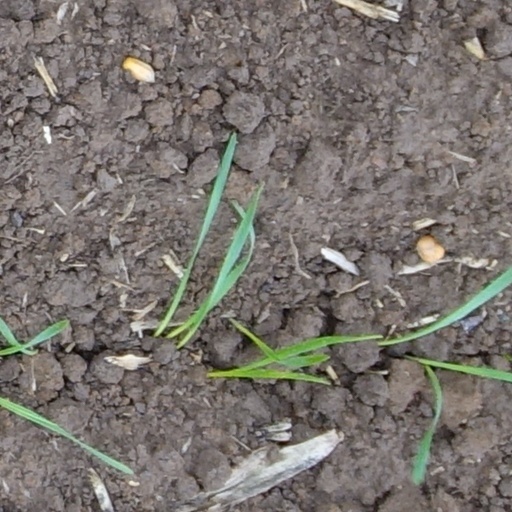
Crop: wheat